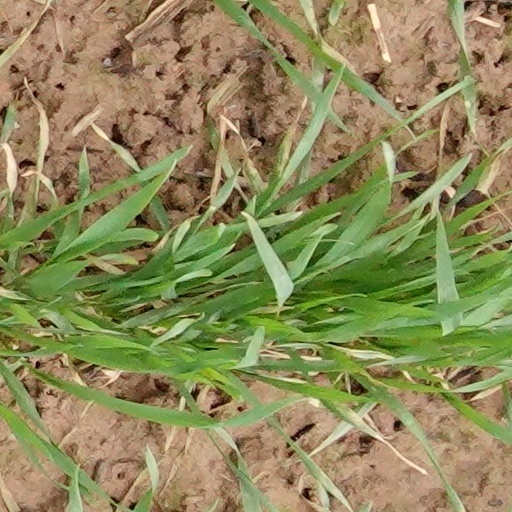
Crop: wheat